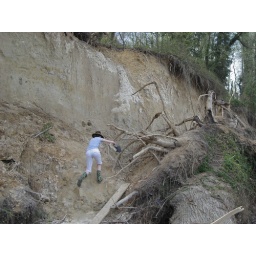
Anne climbs over the roots of a fallen tree in order to avoid wading in the water and ducking under the tree trunk.